Hirschengraben Tunnel

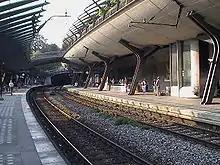
Portal at Stadelhofen station (2000)

At Zürich Hauptbahnhof, the tunnel serves a pair of underground island platforms, with four platform tracks, numbered as Hauptbahnhof tracks 41 to 44 but sometimes referred to as Museumstrasse station. These platforms are linked to the station's other platforms and facilities, both underground and surface, by a complex of subways and shopping malls.